Crusader states

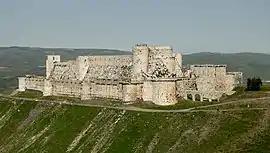
Krak des Chevaliers

Frederick renewed his crusader oath on his imperial coronation in Rome in 1220. He did not join the Egyptian crusade but reopened the negotiations with Al-Adil over the city of Jerusalem. In 1225, Frederick married IsabellaII and assumed the title of king of Jerusalem. Two years later, Al-Adil promised to abandon all lands conquered by Saladin in return for Frankish support against Al-Mu'azzam. An epidemic prevented Frederick's departure for a crusade, and Pope Gregory IX excommunicated him for repeatedly breaking his oath. In April 1228, Isabella died after giving birth to Conrad. Without seeking a reconciliation with the Pope, Frederick sailed for the crusade. His attempts to confiscate baronial fiefs brought him into conflict with the Frankish aristocrats. As Al-Mua'zzam had died, Frederick made the most of his diplomatic skills to achieve the partial implementation of Al-Adil's previous promise. They signed a truce for ten years, ten months, and ten days (the maximum period for a peace treaty between Muslims and Christians, according to Muslim custom). It restored Jerusalem, Bethlehem, Nazareth and Sidon to the Franks while granting Temple Mount to the Muslims. The native Franks were unenthusiastic about the treaty because it was questionable whether it could be defended. Frederick left for Italy in May 1229, and never returned. He sent Richard Filangieri, with an army, to rule the kingdom of Jerusalem as his . The Ibelins denied Frederick's right to appoint his lieutenant without consulting the barons, and Outremer plunged into a civil war, known as the War of the Lombards. Filangieri occupied Beirut and Tyre, but the Ibelins and their allies firmly kept Acre and established a commune to protect their interest. Pope Gregory IX called for a new crusade in preparation for the expiry of the truce. Between 1239 and 1241, wealthy French and English nobles like Theobald I of Navarre and Richard of Cornwall led separate military campaigns to the Holy Land. They followed Frederick's tactics of forceful diplomacy and played rival factions off against each other in the succession disputes that followed Al-Kamil's death. Richard's treaty with Al-Kamil's son, As-Salih Ayyub, restored most land west of the Jordan River to the Franks. Conrad reached the age of majority in 1243 but failed to visit Outremer. Arguing that Conrad's heir presumptive was entitled to rule in his absence, the Jerusalemite barons elected his mother's maternal aunt, Alice of Champagne, as regent. The same year, they captured Tyre, the last centre of Frederick's authority in the kingdom.